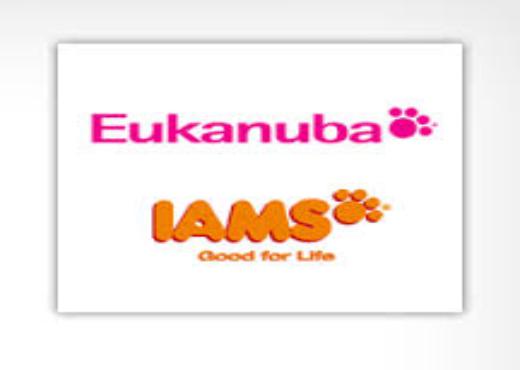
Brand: Iams
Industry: Food